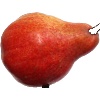
Label: red_pear